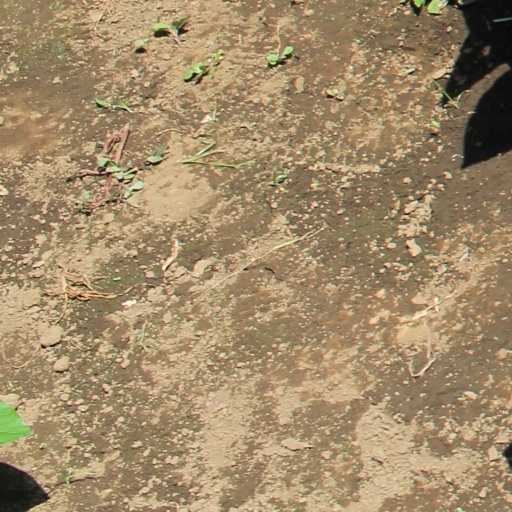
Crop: soybean